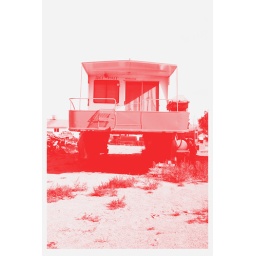
House boat on blocks in red